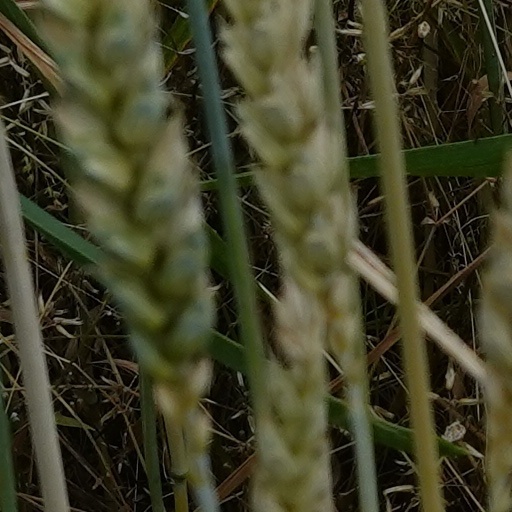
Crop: wheat